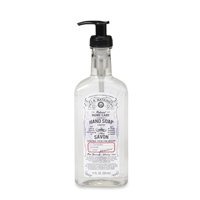
Item Name: LQUID HANDSOAP LAVN 11OZ
Value: 11.0
Unit: Fl Oz

Price: 7.69